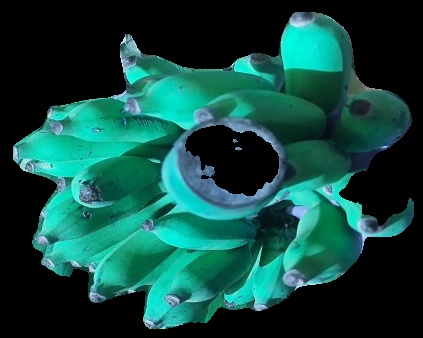
Variety: elakki-bale
Grade: grade3